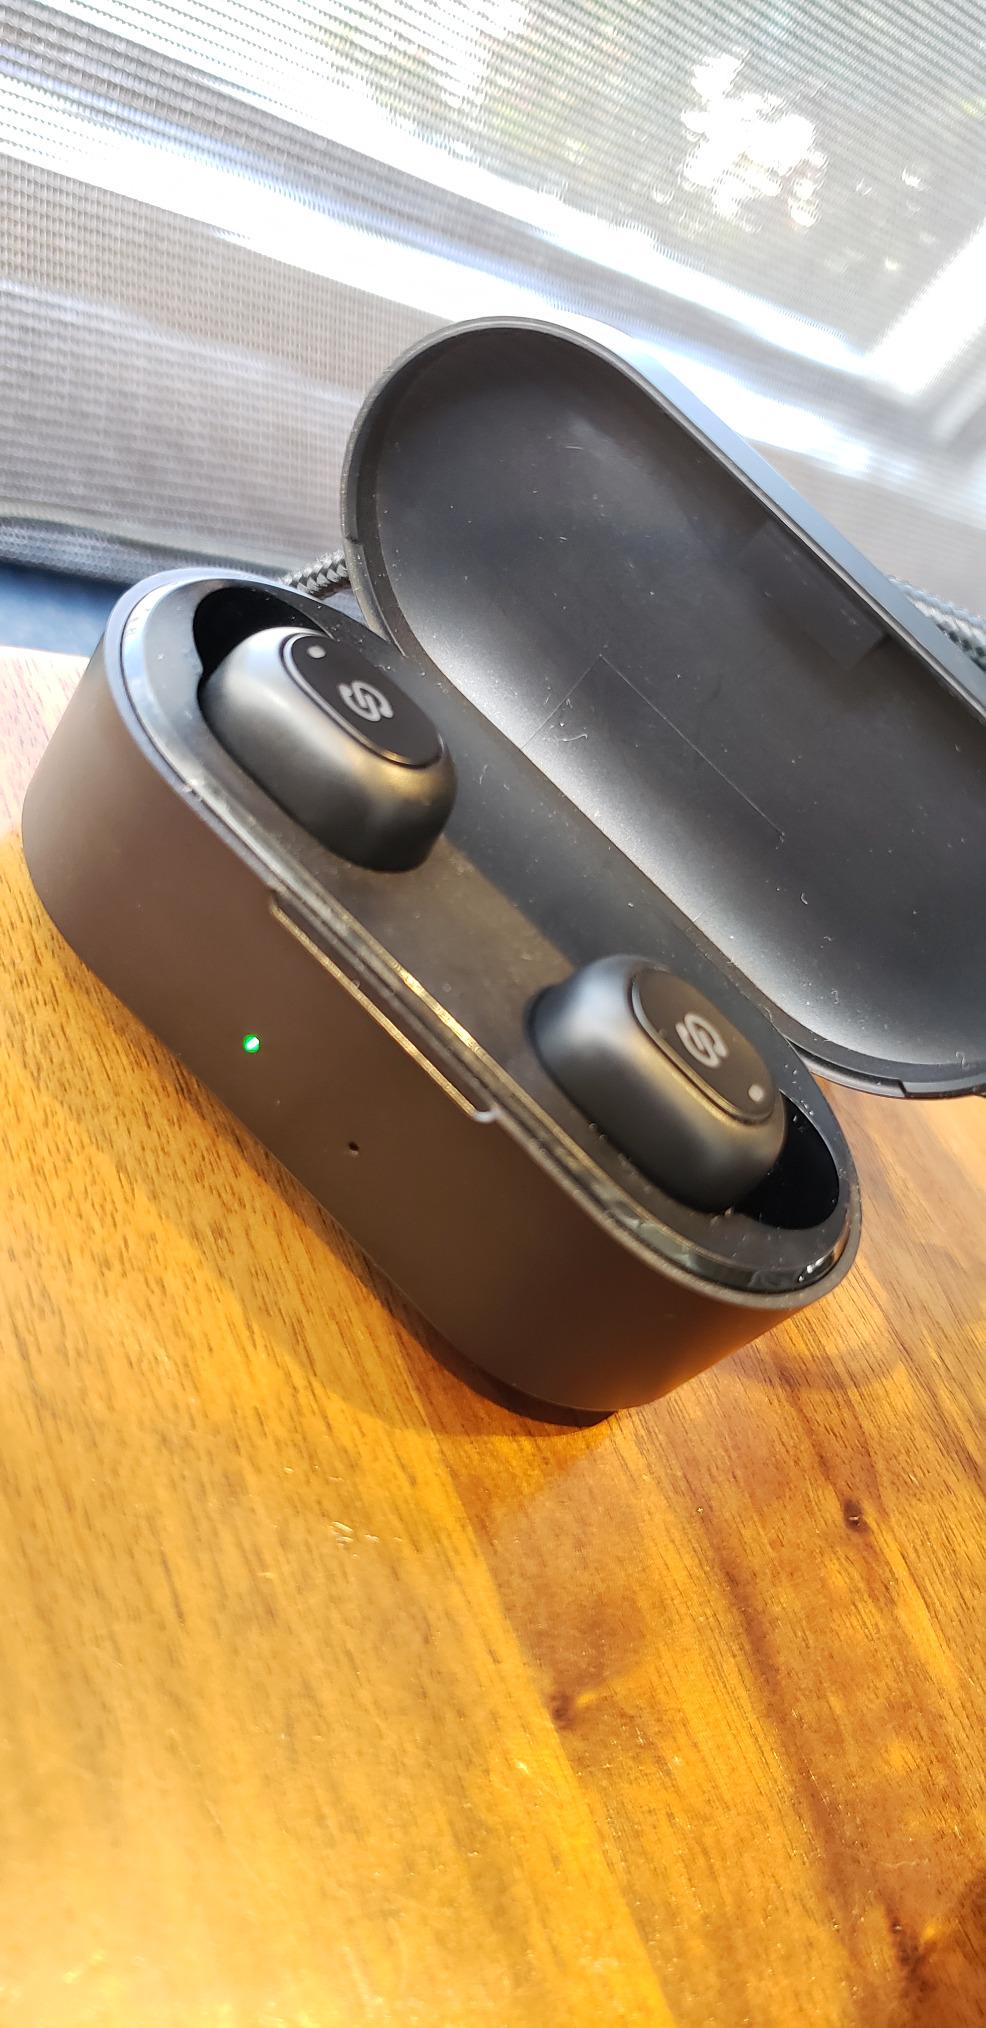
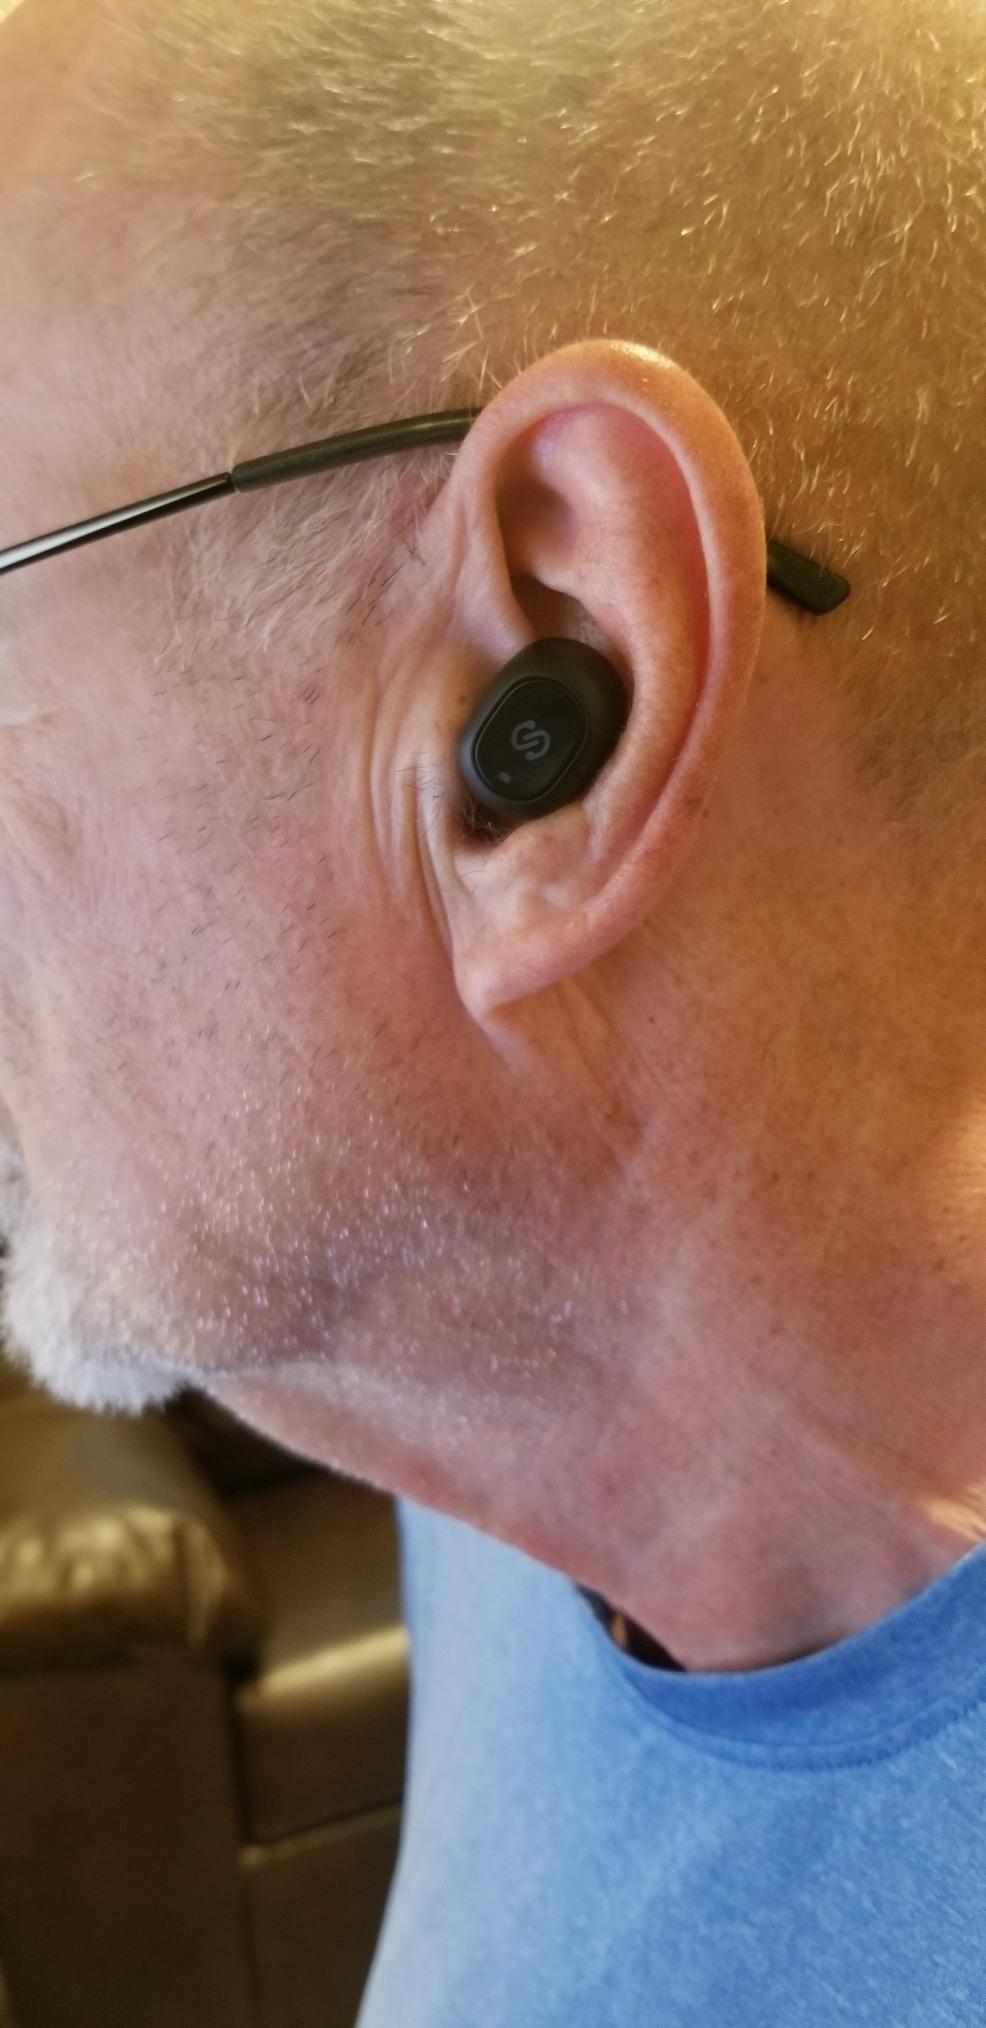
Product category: earbuds
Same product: yes